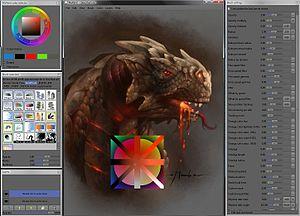
MyPaint est un logiciel libre de peinture numérique développé en langage objet Python et C++, utilisant les bibliothèques GTK+ et Cairo.